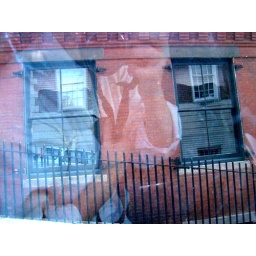
taking photo of the building with the window up. shows me &amp;amp; camera in truck. Window across street--- mirrors my truck.